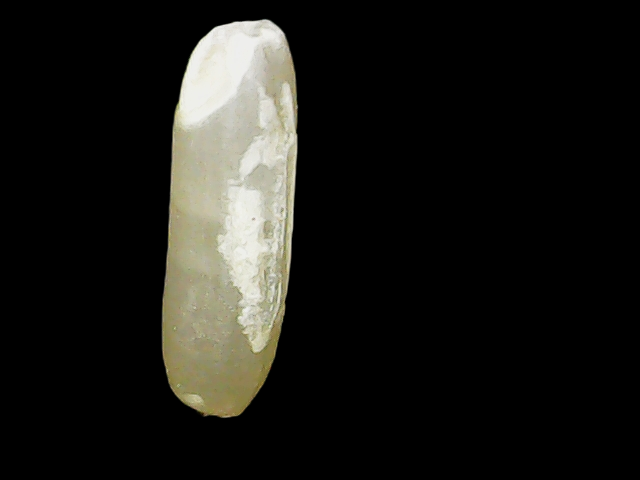
Rice variety: Binadhan14